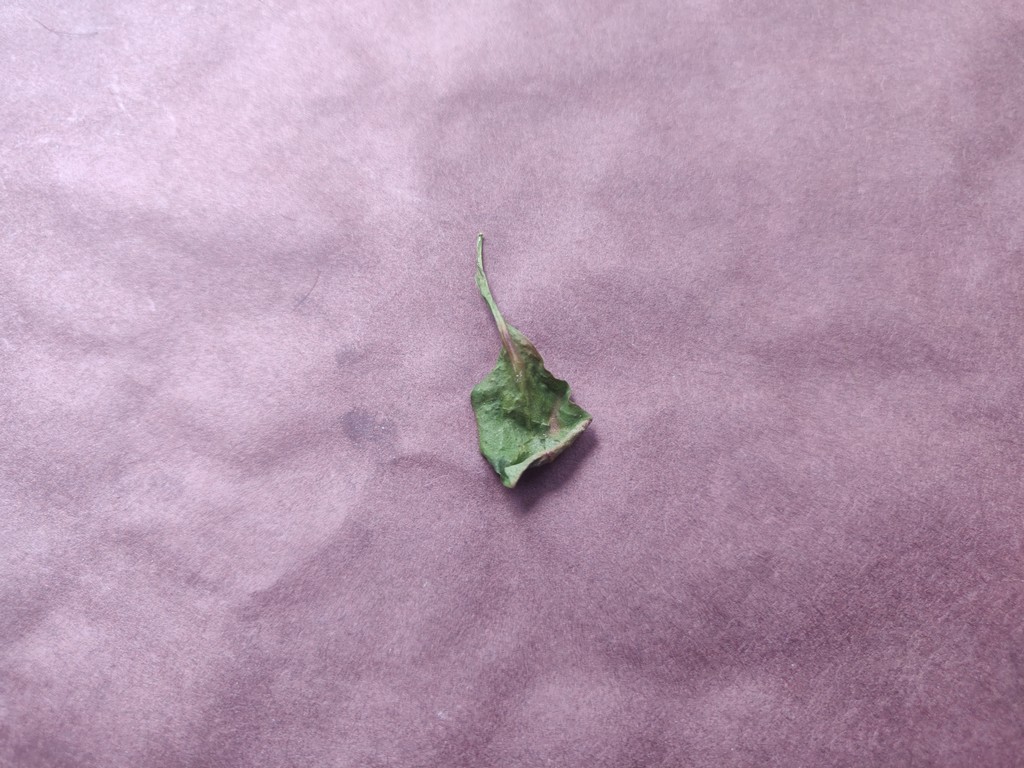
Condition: Dried
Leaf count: single
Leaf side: unknown